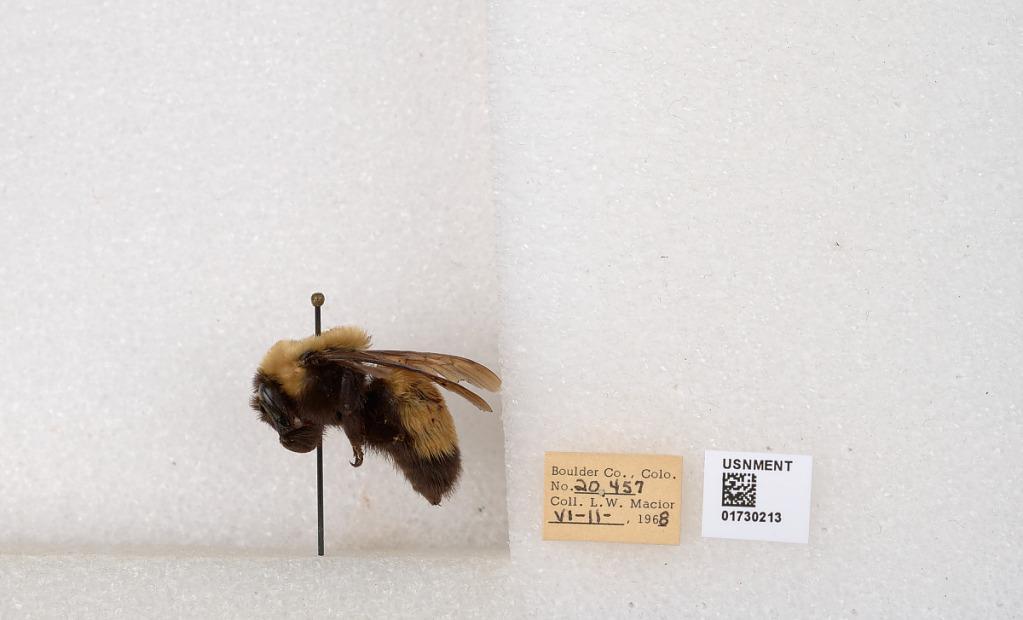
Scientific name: Bombus (Bombus) nevadensis Cresson